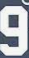
Number: 9